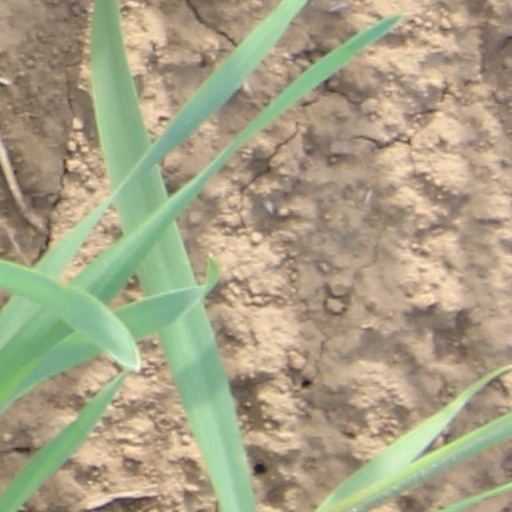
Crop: wheat